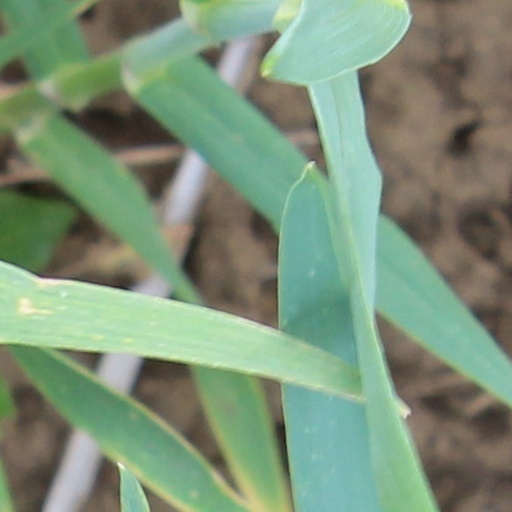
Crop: wheat